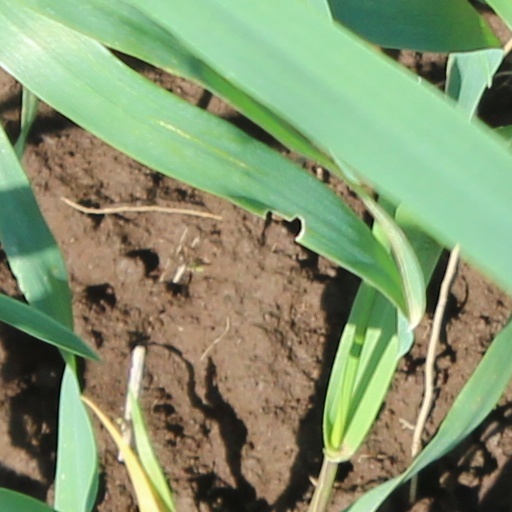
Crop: wheat